Tatsunori Hara

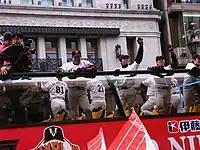
Tatsunori Hara and all Tokyo Giants player and coach take 2009 Japan Series Baseball celebrate parade in Ginza, Tokyo, Japan

Hara previously managed the Giants from 2002 to 2003, and again from 2006 until his abrupt resignation at the end of the 2015 season. During those tenures, he led the Giants to seven Central League pennants and three Japan Series championships. In October 2018, he was rehired as Giants manager for three seasons after Yoshinobu Takahashi announced his intention to step down.